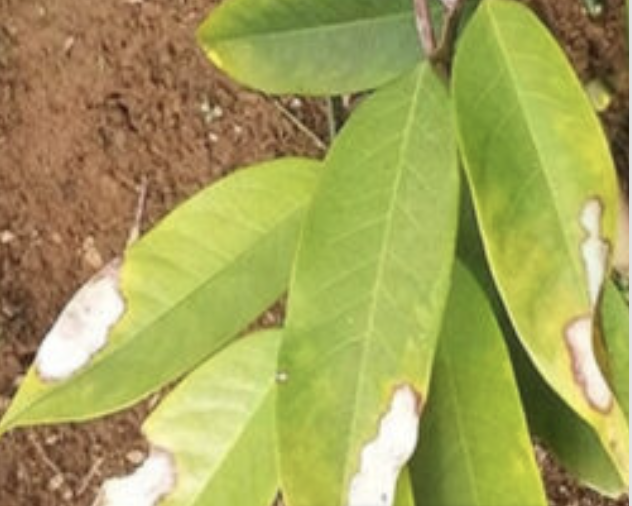
Label: anthracnose_disease